Rachel Boyack

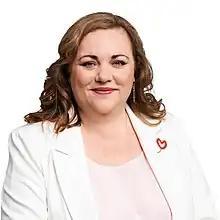
Boyack in 2023

Rachel Elizabeth Boyack-Mayer is a New Zealand unionist and politician. Since 2020, she has been a Member of Parliament for the Labour Party.